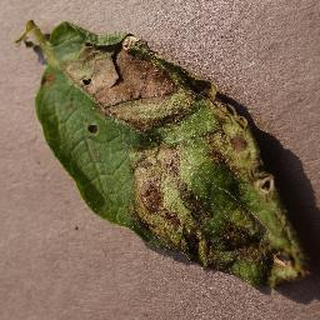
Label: potato_late_blight